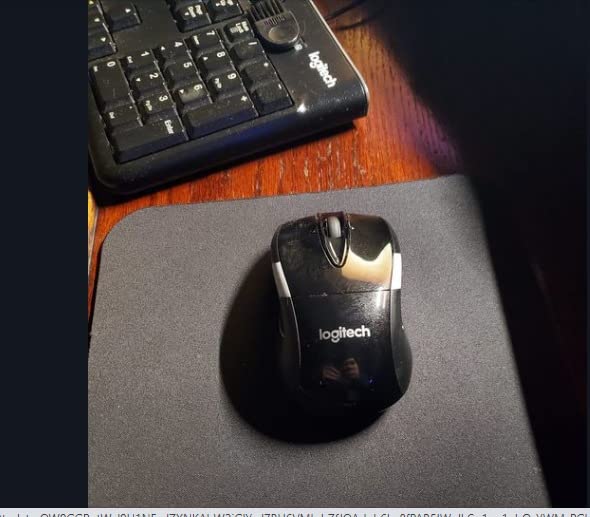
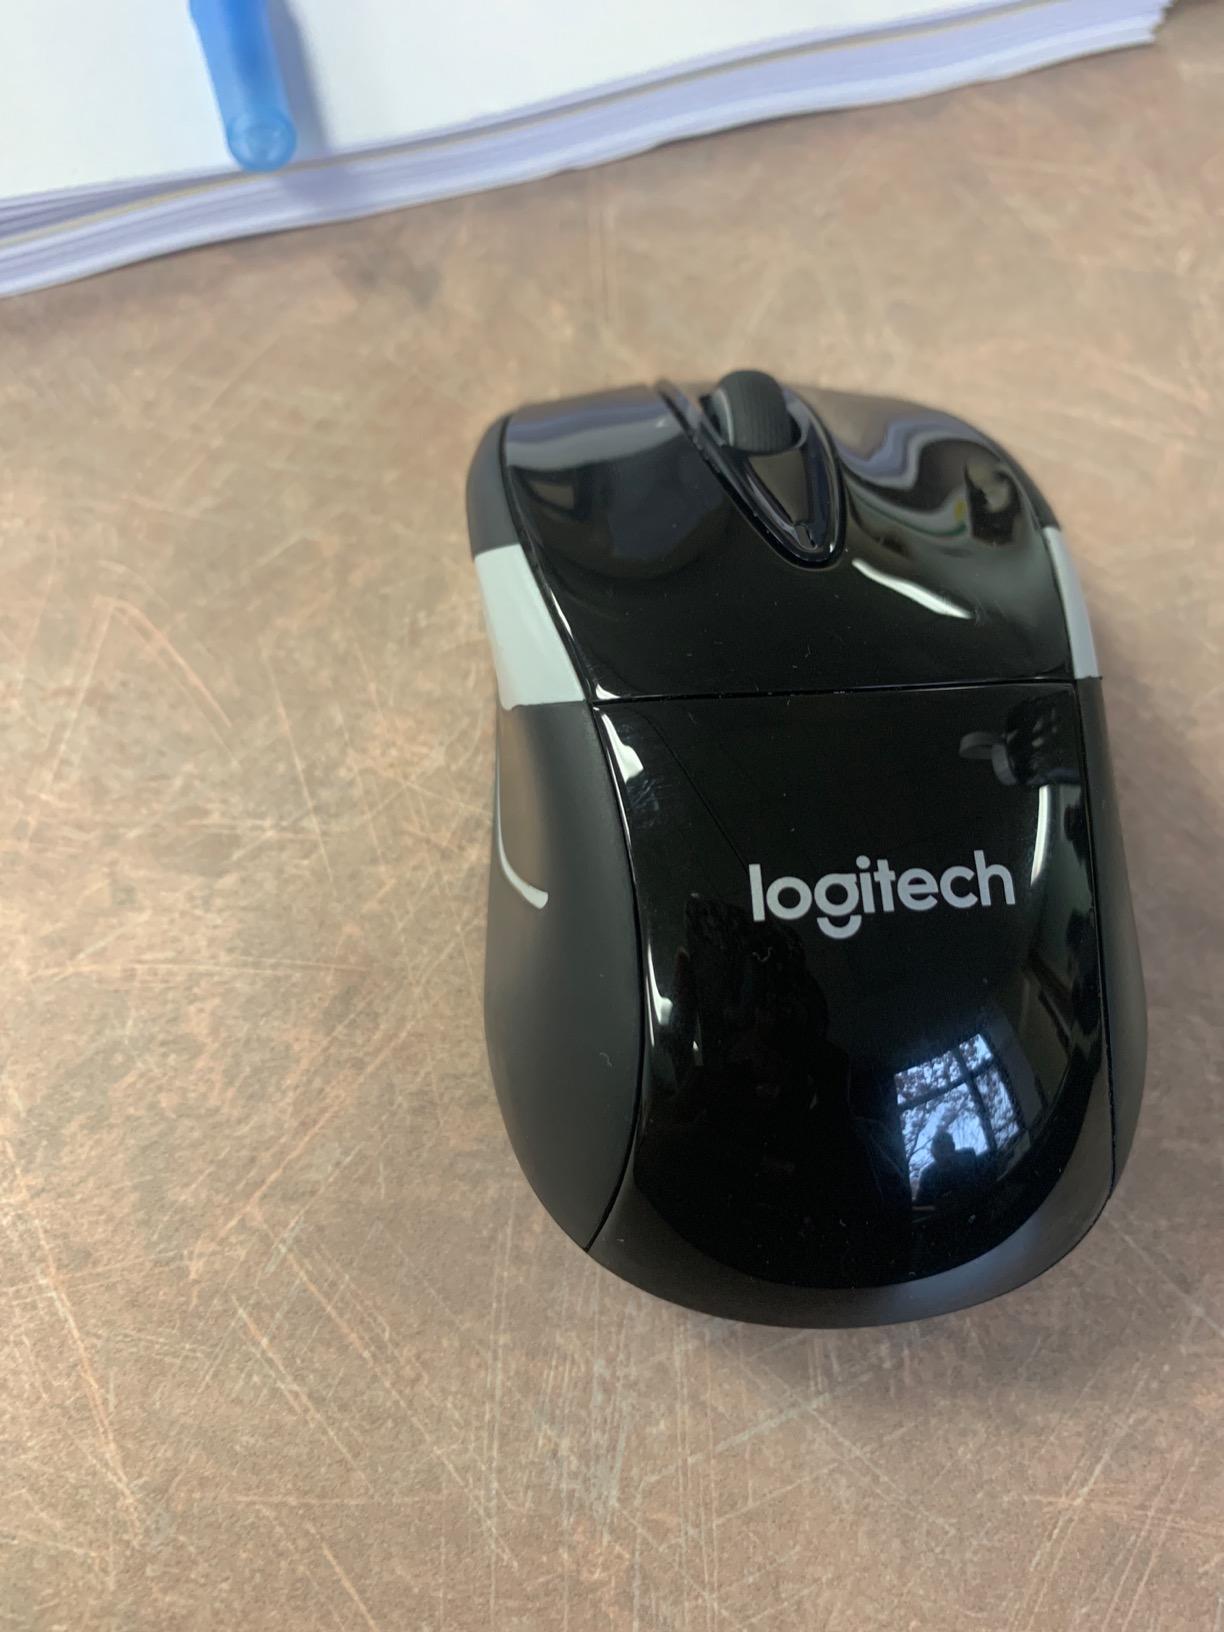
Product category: mouse
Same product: yes